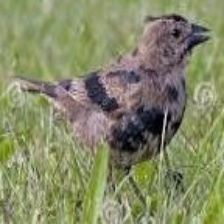
Species: BROWN HEADED COWBIRD
Scientific name: MOLOTHRUS ATER